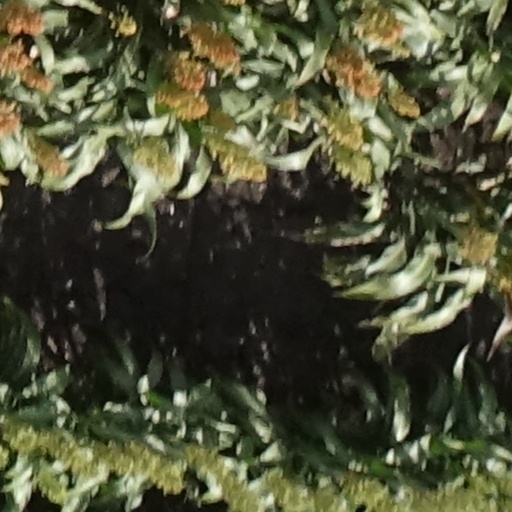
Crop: sorghum